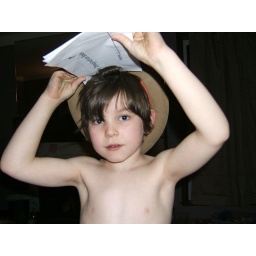
Boy in hat holding book he wrote